Northwest Seaport Alliance

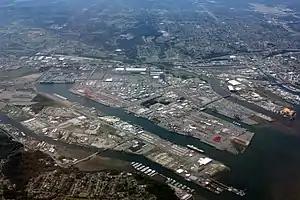
The Port of Tacoma, formed in 1918 on Commencement Bay in Tacoma

In 1911, the Washington State Legislature authorized the creation of port districts through public referendums. The ports of Seattle and Tacoma were formed separately in 1911 and 1918, respectively, to establish public control of municipal waterfronts. The two ports, located apart, facilitated exports of the state's natural resources and imports from Asia, which intensified during World War I at the end of the decade. During World War II, the ports were used for military shipyards and other wartime uses, reverting to civilian trade afterwards.